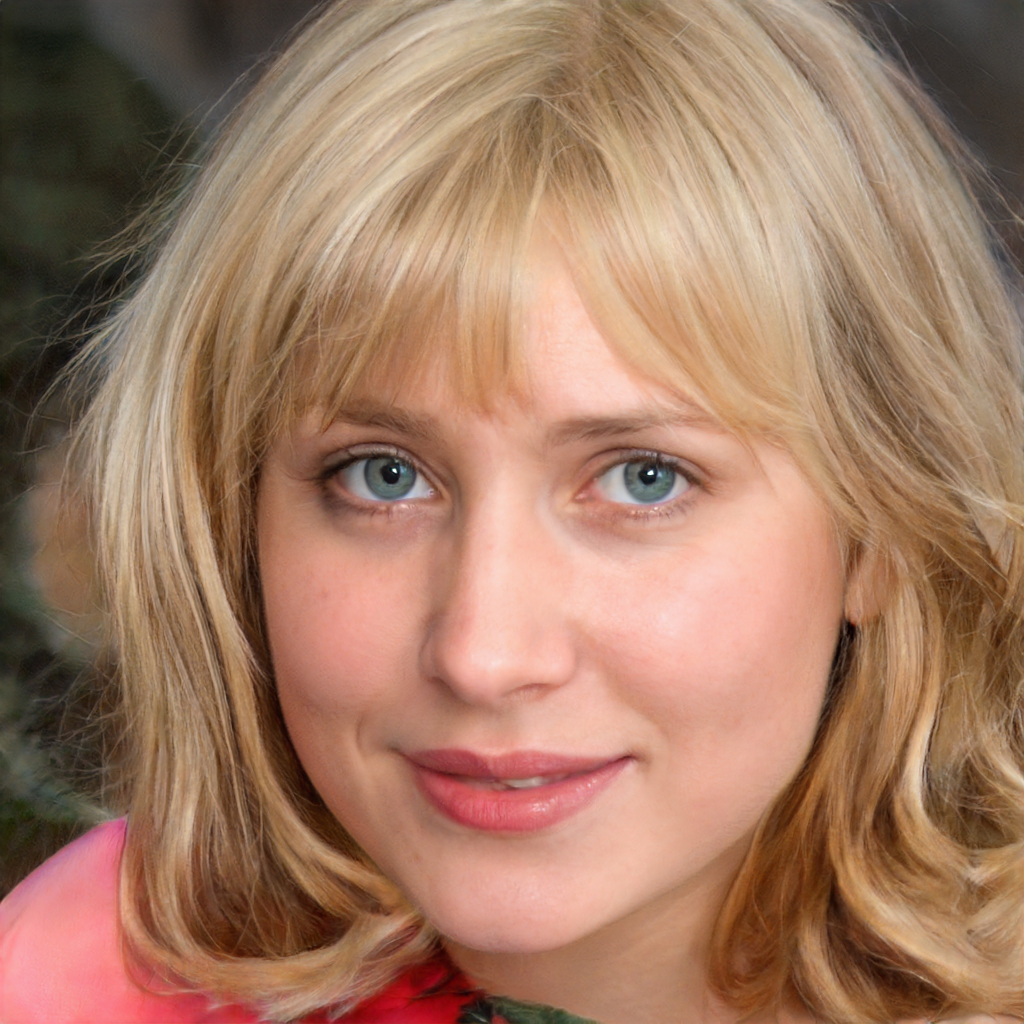
Gender: Female